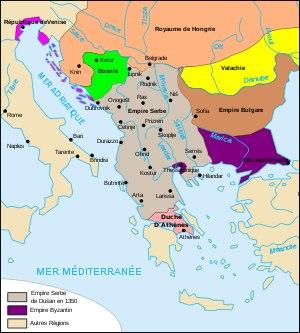
Stefan Uroš IV Dušan Nemanjić, est le roi de Serbie de 1331 à 1346 et empereur des Serbes et des Grecs de 1346 à 1355. Issu de la dynastie des Nemanjić, il est le fils du roi Stefan Uroš III Dečanski.
Belgrade est la capitale et la plus grande ville de Serbie. Au recensement de 2011, la ville intra muros comptait 1 233 796 habitants et, avec le district dont elle est le centre, appelé Ville de Belgrade, 1 687 132 habitants en 2017, cela représente 24 % de la population totale de Serbie.
La Serbie /sɛʁ.bi/, en forme longue la république de Serbie, en serbe : Srbija /sř̩.bi.ja/ et Republika Srbija, en serbe en écriture cyrillique : Сpбија et Република Сpбија, est un État des Balkans occidentaux et de l’Europe du Sud, parfois située en Europe centrale ; son régime politique est de type démocratie parlementaire monocamérale. La Serbie est frontalière de la Roumanie à l'est-nord-est, de la Bulgarie au sud-est, de la Macédoine du Nord au sud-sud-est, du Kosovo au sud, du Monténégro au sud-ouest, de la Bosnie-Herzégovine à l'ouest, de la Croatie au nord-ouest et de la Hongrie au nord-nord-ouest. Sa capitale est Belgrade.
Le nationalisme serbe est un phénomène politique apparu à la fin du XVIIIᵉ siècle et au début du XXᵉ siècle. Lors de l'Élection présidentielle serbe de 2017, le Parti radical serbe, mouvement nationaliste de droite, est arrivé cinquième avec 4% des voix.
Les guerres entre les peuples turcs et l’Empire byzantin s’étalent sur une période de près de quatre siècles, du milieu du XIᵉ siècle à la chute de Constantinople en 1453.
Cet article présente les faits marquants de l'histoire de la Serbie, un pays de l'Europe du sud.
Tsar est un titre de noblesse royal ou impérial porté par le souverain de la Russie, de la Bulgarie ou de la Serbie. Le tsarisme est une forme d'autocratie spécifique à la grande-principauté de Moscou.
Les Alpes dinariques ou Dinarides sont un massif montagneux des Balkans occidentaux qui doivent leur nom au mont Dinara. Elles s'élèvent entre la plaine de Pannonie au nord-est et la mer Adriatique au sud-ouest, en plusieurs chaînes montagneuses orientées principalement selon un axe nord-ouest/sud-est, de la Slovénie au nord de l'Albanie où culmine leur plus haut sommet, à 2 692 mètres d'altitude : le Maja Jezercë. Elles couvrent au total six pays reconnus internationalement, auxquels peut s'ajouter le Kosovo. La plus grande ville est Sarajevo, capitale de la Bosnie-Herzégovine. Trois climats distincts influencent le massif : méditerranéen à l'ouest, montagnard au centre, où le relief est le plus élevé, et continental à l'est.
Cet article présente les faits marquants de l'histoire de la Serbie au Moyen Âge.